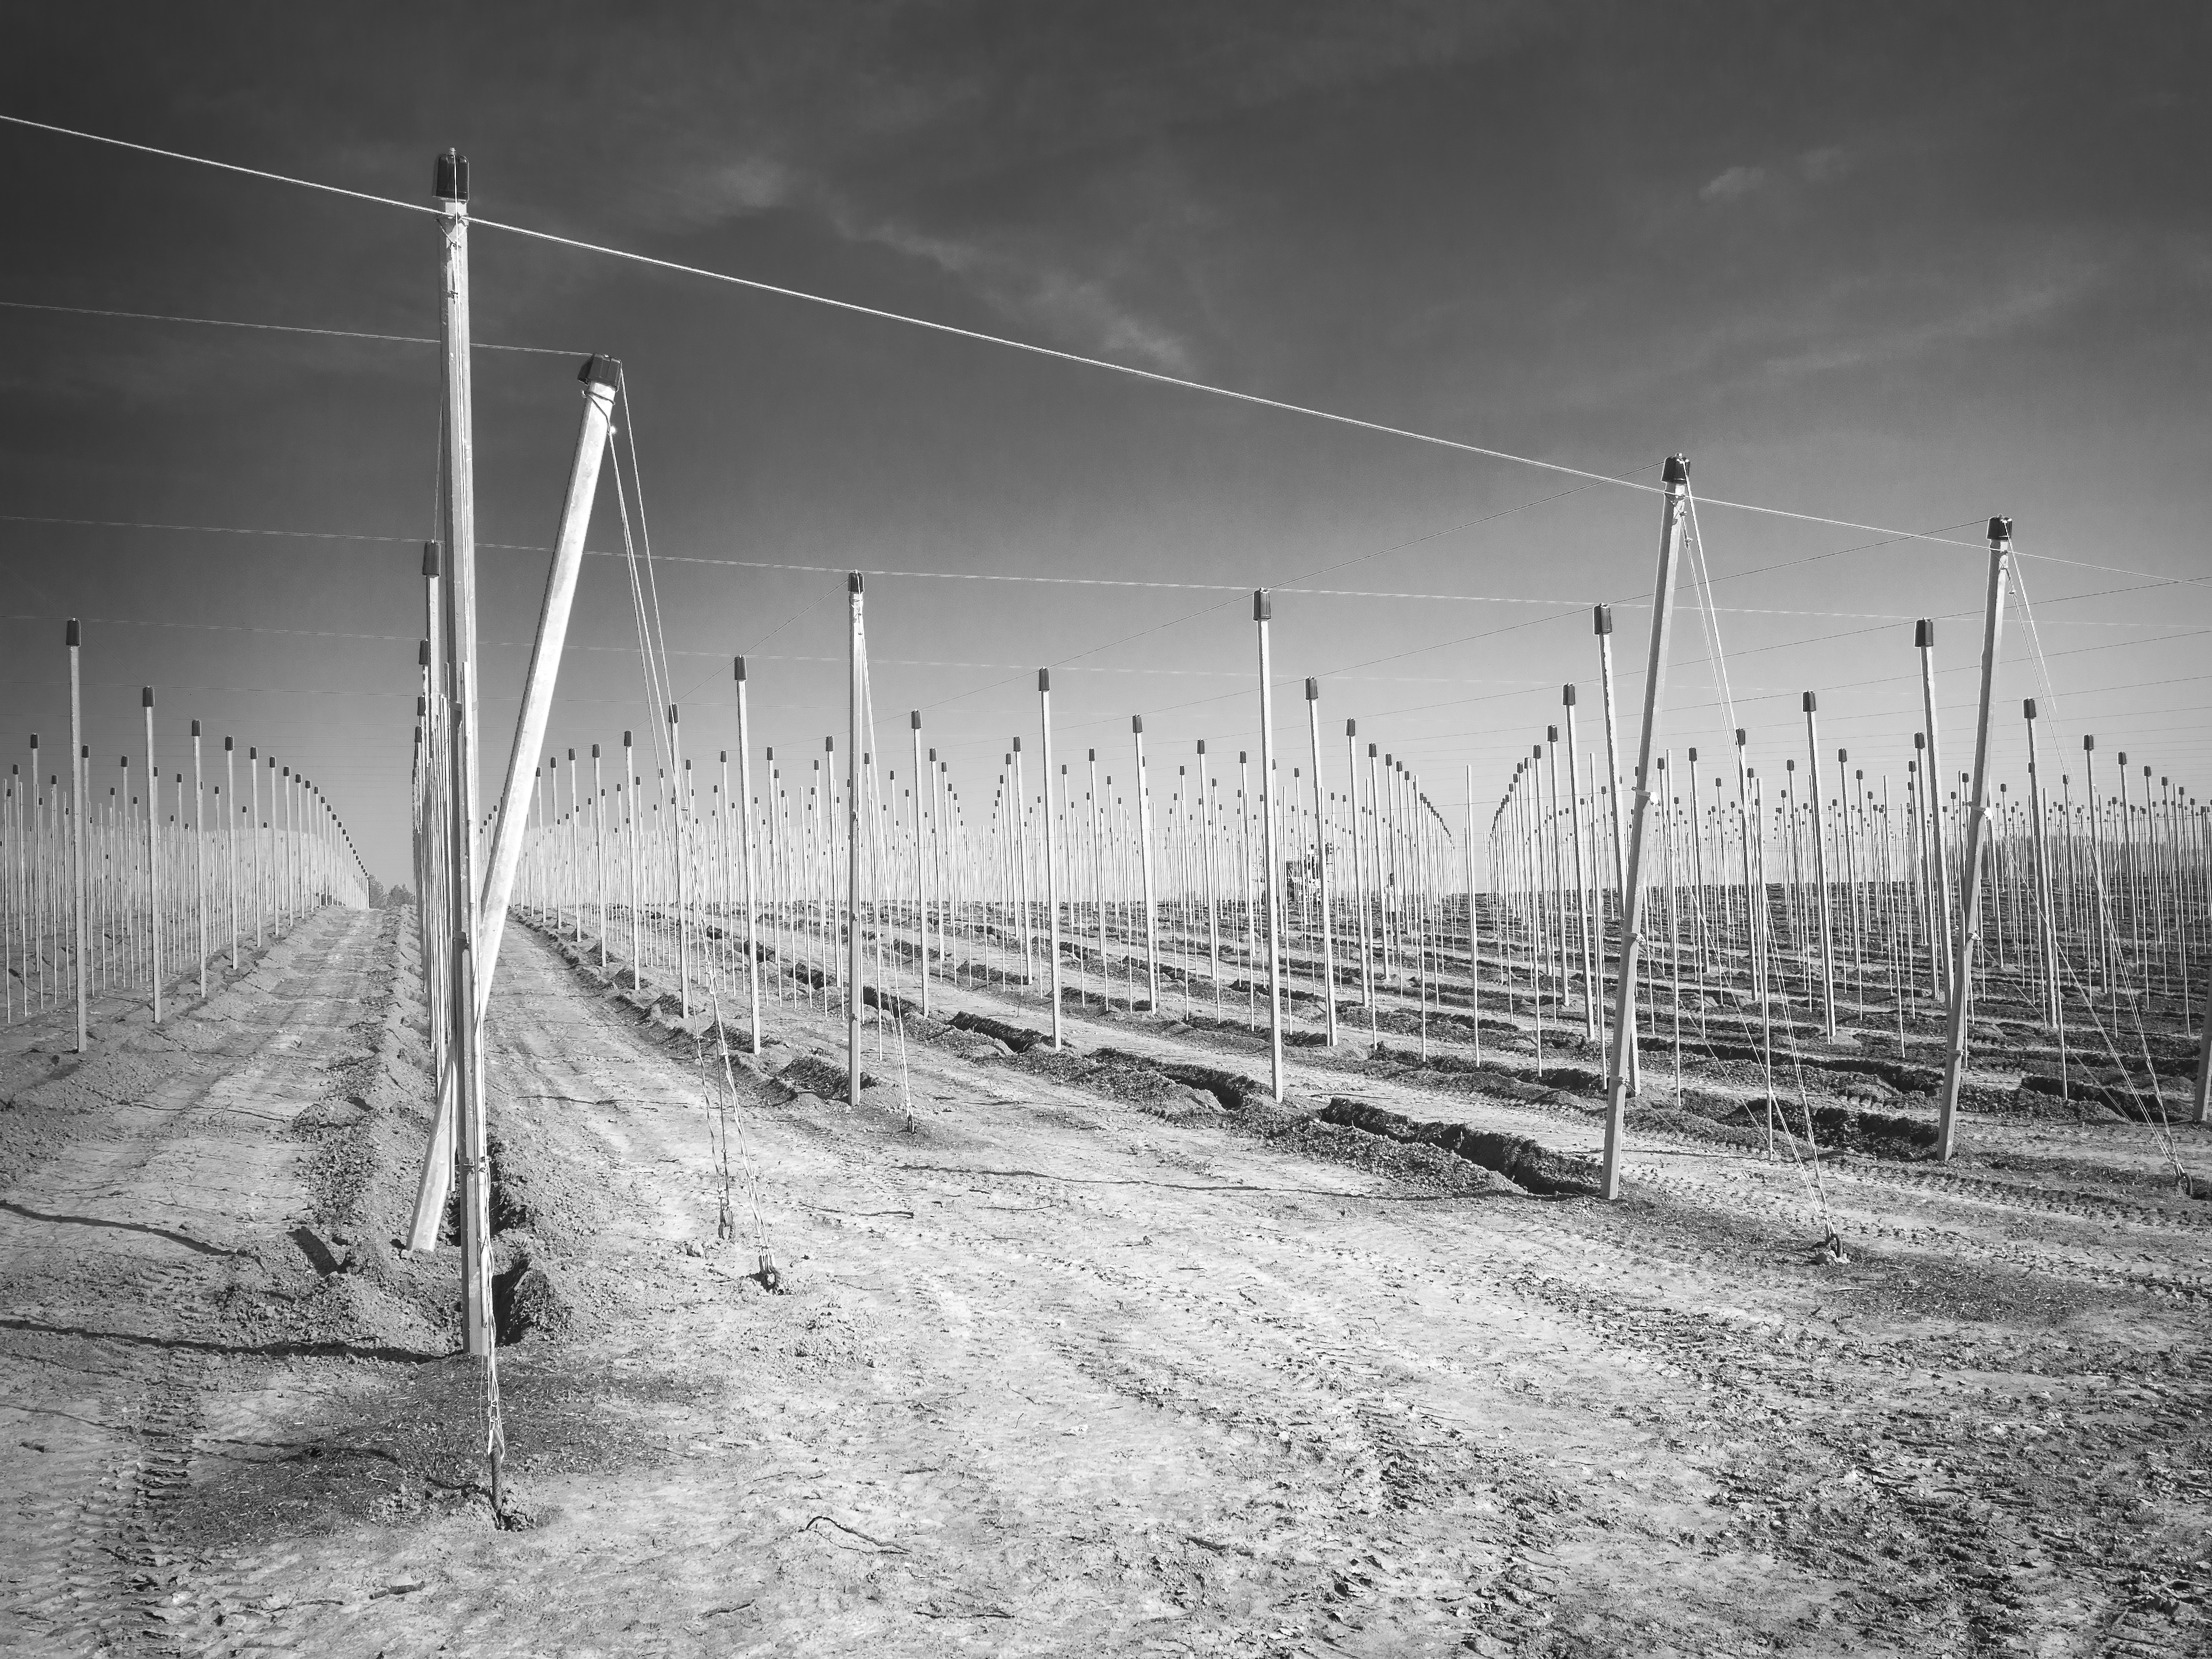
fence, black and white, track, white, bridge, photography, fruit, wind, line, darkness, black, electricity, monochrome, belgium, belgique, earth, plantation, culture, graphic, cables, poles, shape, belgie, borgloon, antihail, monochrome photography